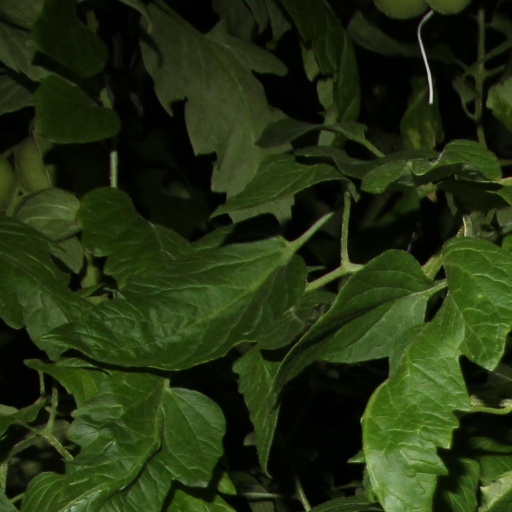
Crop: tomato